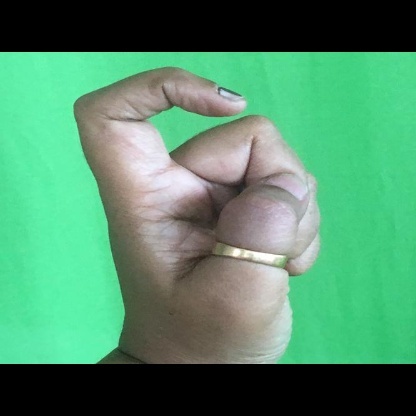
Mudra: Tamarachudam